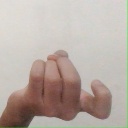
अक्षर: ज